Water supply and sanitation in China

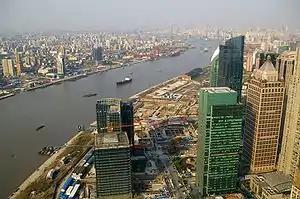
Shanghai, like many other Chinese cities, depends on surface water that is heavily polluted, such as the Huangpu River shown here whose water comes through Suzhou Creek from the heavily polluted Lake Tai.

Overview Urban water supply in China is the responsibility of "cities" under complex arrangements that differ substantially from one city to the other. The term "City" has a dual and confusing meaning in China. It is used here to refer to the main urban area of a municipality, prefecture, or county. Cities are governed by a "leading group" under the leadership of a mayor, who is assisted by various "bureaus", or departments. Services are usually provided by municipally owned water bureaus and wastewater bureaus (sometimes referred to as utilities despite the relatively limited autonomy that these companies enjoy). Water and wastewater bureaus are typically separate from each other. In larger cities, services are further unbundled: There may be a separate raw water bureau that transports water from far-away sources and sells it to the municipal water bureau for distribution. Likewise on the wastewater side, larger cities may have several district drainage bureaus in charge of parts of the city, a wastewater bureau in charge of the main collectors, and a third bureau in charge of wastewater treatment.